History of Sussex

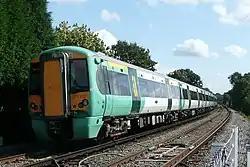
Typical Southern train leaving Warnham station.

The Manchester to Liverpool railway of 1830 was the first to convey passengers and goods entirely by mechanical traction. Stephenson's Rocket, which won the famous Rainhill Trials in 1829, was the first steam locomotive designed to pull passenger traffic quickly.